Suzuki K engine

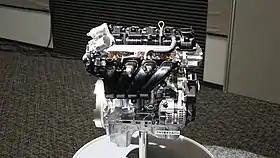
Suzuki K15B engine

The Suzuki K engine family is a series of automobile engines from Suzuki, introduced in 1994. Displacements range from 0.7 L to 1.5 L. All engines have aluminium cylinder blocks with three or four cylinders in-line. Cylinder heads have two overhead camshafts, driven by chain, and four valves per cylinder. Fuel is gasoline/petrol, metered by multipoint fuel injection or direct injection. Some variants are turbocharged.